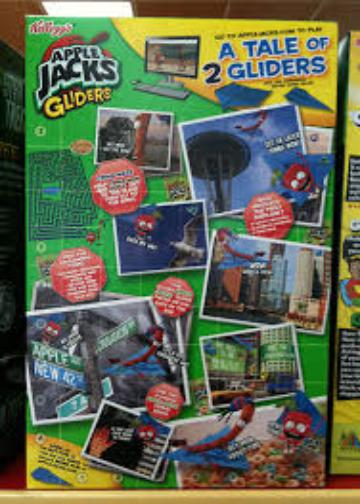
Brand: Apple Jacks Gliders
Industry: Food